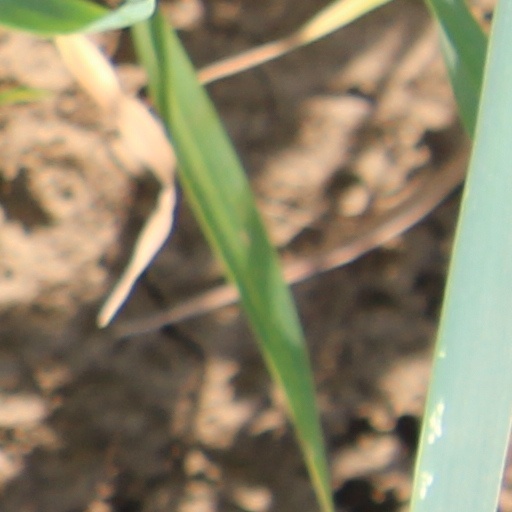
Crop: wheat